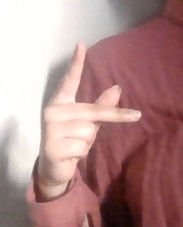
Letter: dha